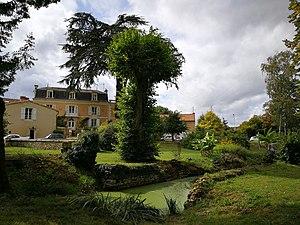
Photo prise lors de l’ouverture au public dans le cadre des Journées européennes du Patrimoine, le 17/09/2017
Buxerolles est une commune du Centre-Ouest de la France, située dans la proche banlieue nord de Poitiers dans le département de la Vienne en région Nouvelle-Aquitaine.